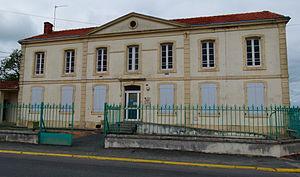
L'ancienne maréchaussée inaugurée en 1878 à Aigrefeulle d'Aunis
Aigrefeuille-d'Aunis est une commune du Sud-Ouest de la France, située dans le département de la Charente-Maritime.